Consulate General of the United States, Shanghai

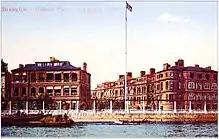
The United States Consulate in 1916

In 1874, Seward signed a lease for a consular compound to be built with its main entrance off Woochang Road (now Wuchang Road) and on the banks of the Huangpu River. In 1885, the land was sold and the new owners terminated the lease with effect from 1 February 1889. The consulate moved to new buildings at 12 Kiukiang Road (Jiujiang Road) in what was traditionally considered the British Concession.